Johnston baronets

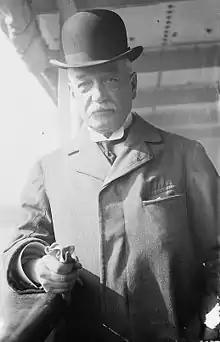
Sir Charles Johnston, 1st Baronet

There have been four Baronetcies created for persons with the surname Johnston (as distinct from Johnstone), two in the Baronetage of Nova Scotia, one in the Baronetage of Ireland and one in the Baronetage of the United Kingdom. One creation is extant as of 2010.